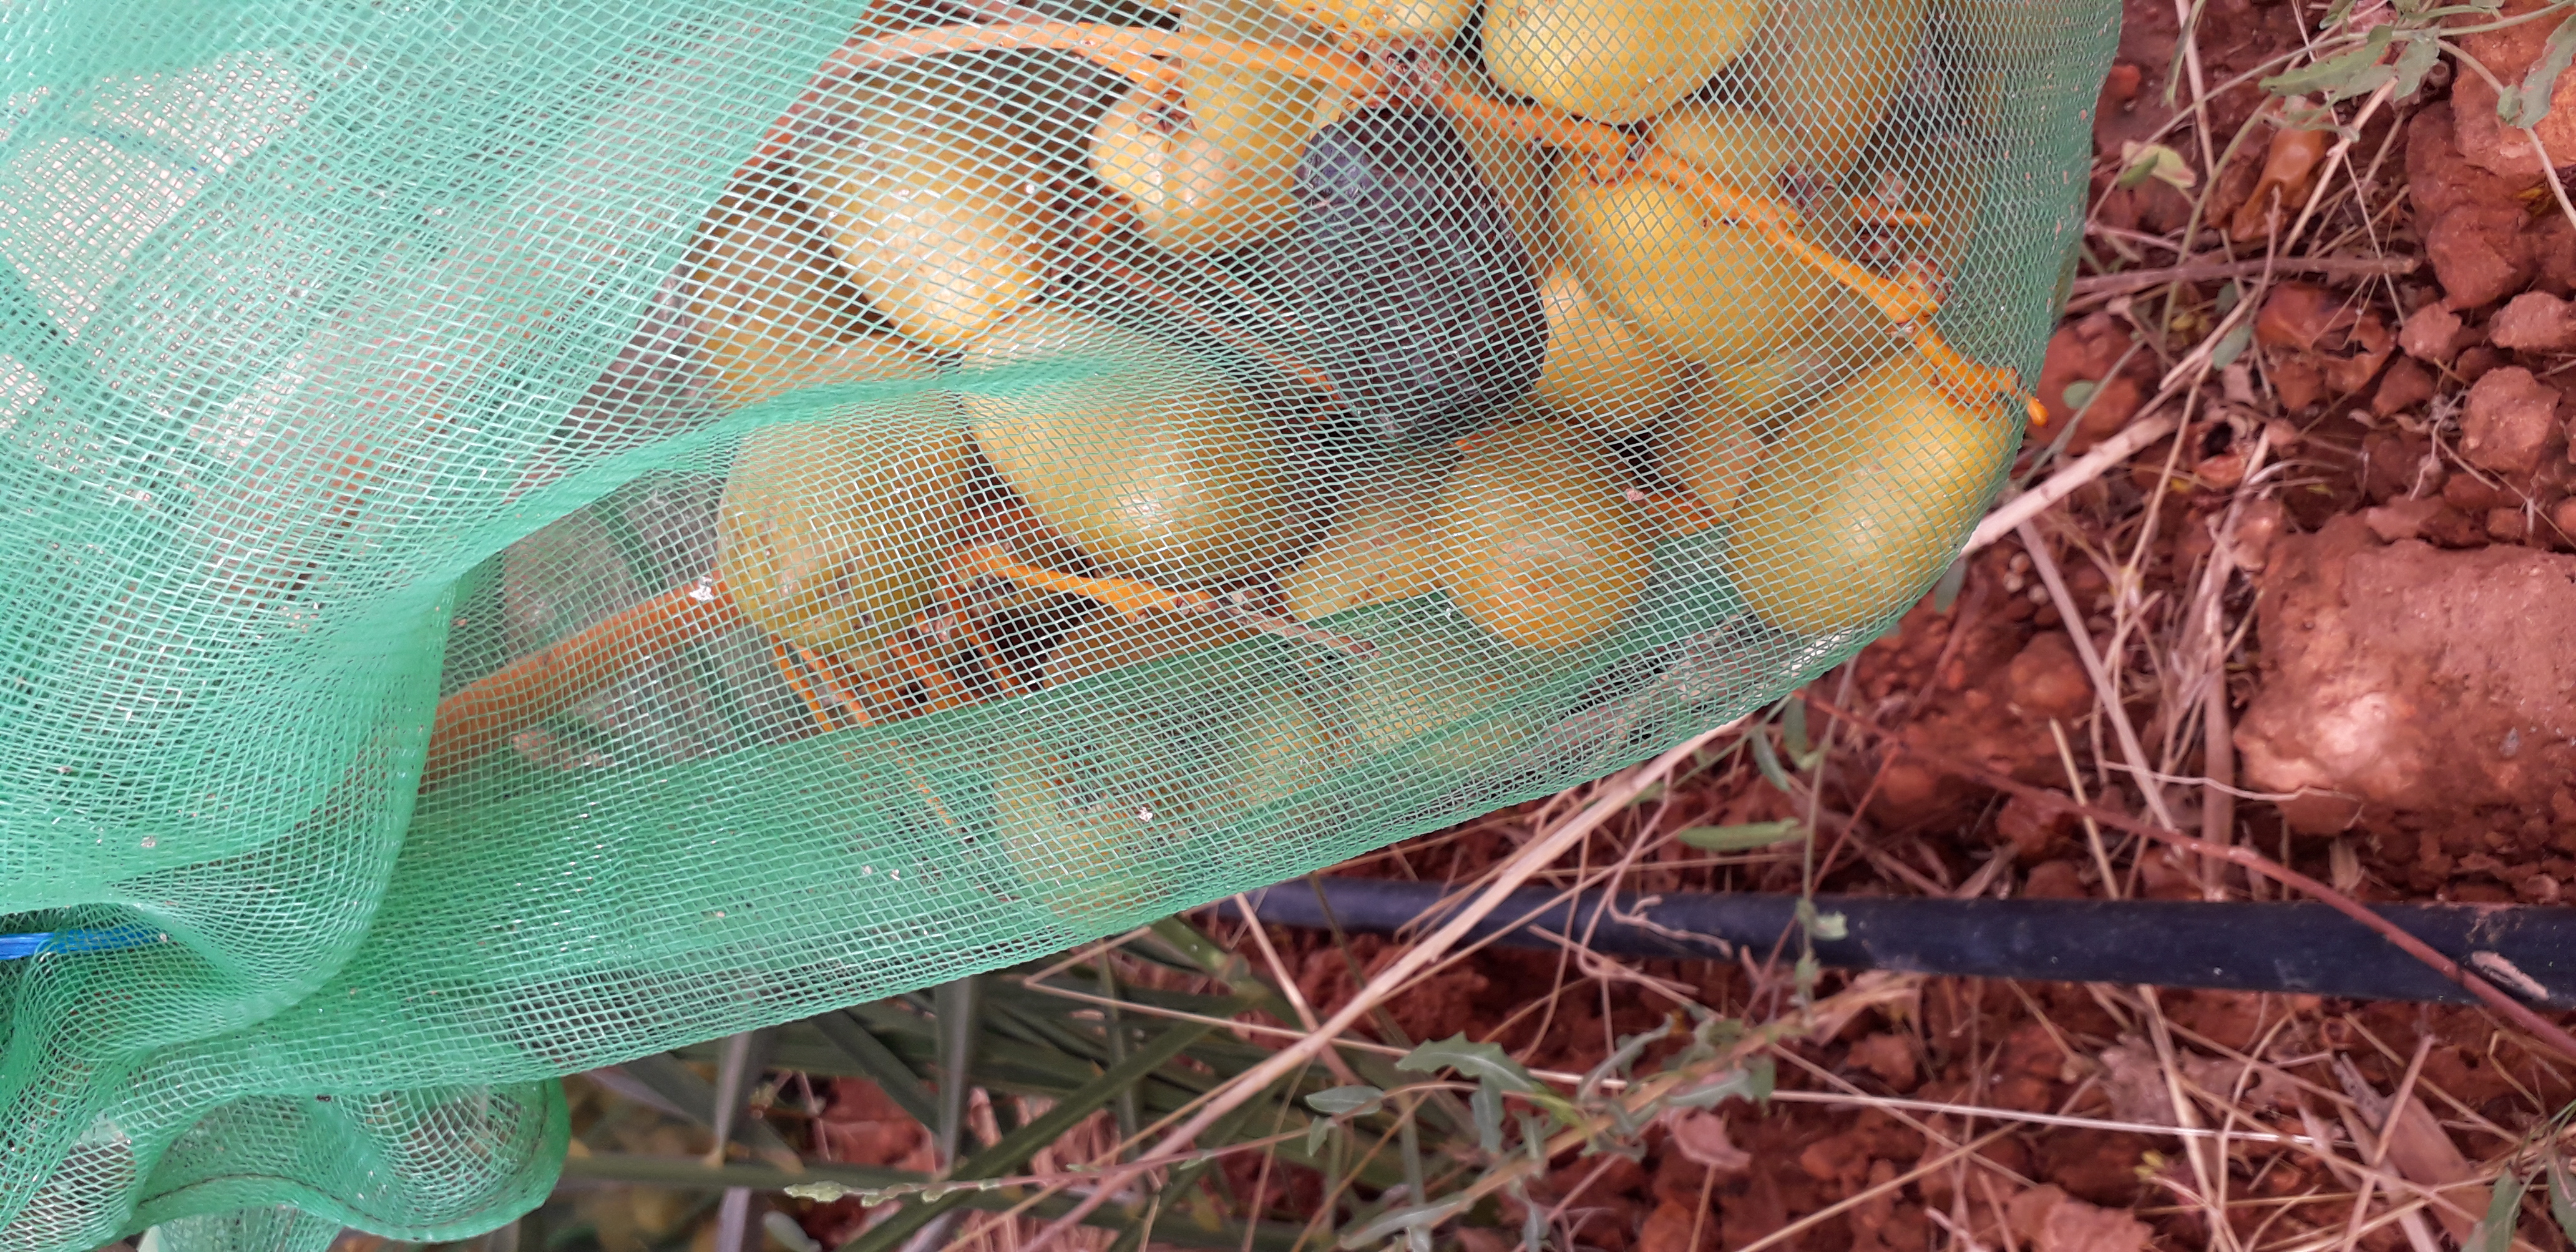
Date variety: Boufagous